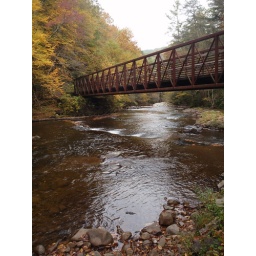
Old re-purposed train bridge in Virginia in Autumn